Majapahit Terracotta

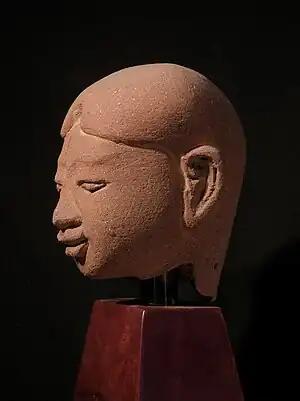
Majapahit Terracotta head

The word terracotta derives from the Latin word meaning burnt earth. Nowadays the word refers to all unglazed red earthenware objects. Much of the archeological studies of the area have focused on the reconstructions of the ruins. So far, in East Java no kilns have been found and most of the objects are relatively low fired, suggesting that the craftsmen worked by the earthenware method. They probably worked in a way similar to that being used today in Kasongan, near Yogyakarta and the one in Bali, where the figurines are sun dried. Then rice husks and straw heaped over them and set on fire. To attain a harder object the firing is repeated. So far no kilns that would have allowed higher temperatures to be reached have been discovered. However, there is some evidence that there may have been kilns from one figurine that is of a stone ware and has a glaze drip on the breast.